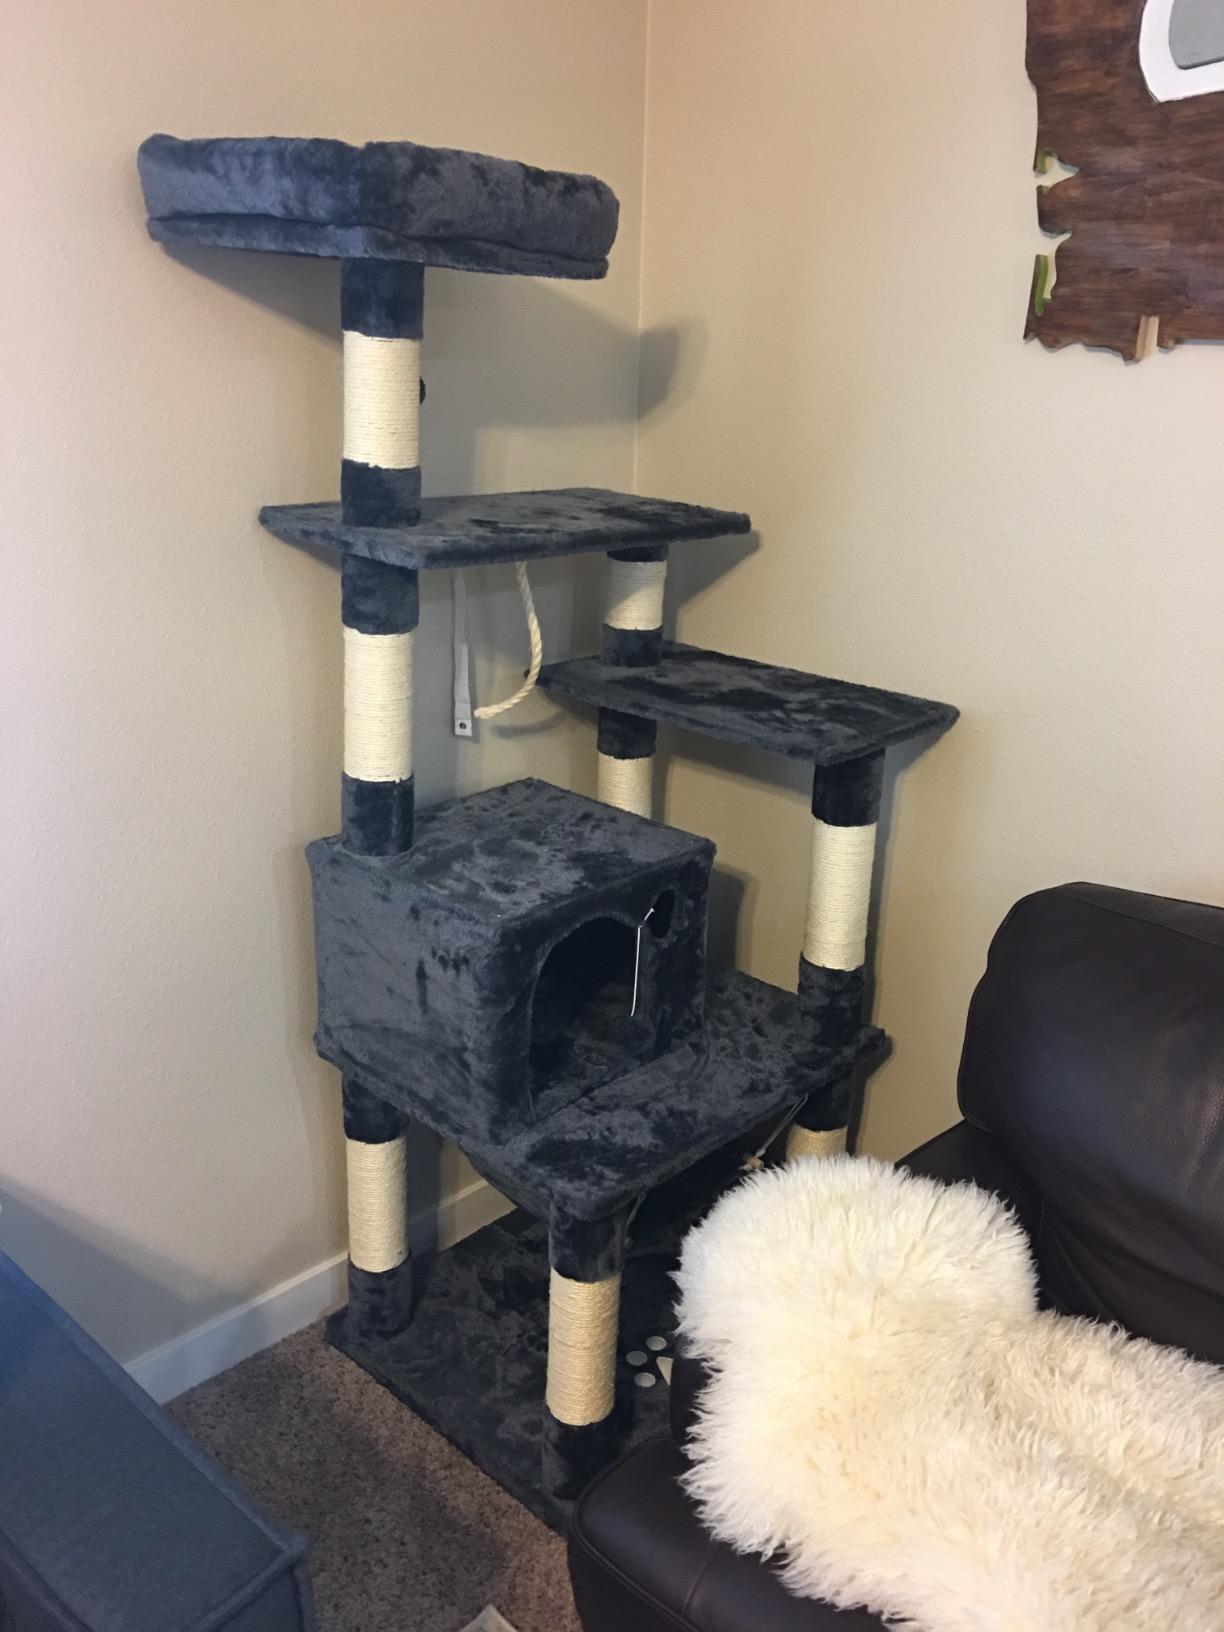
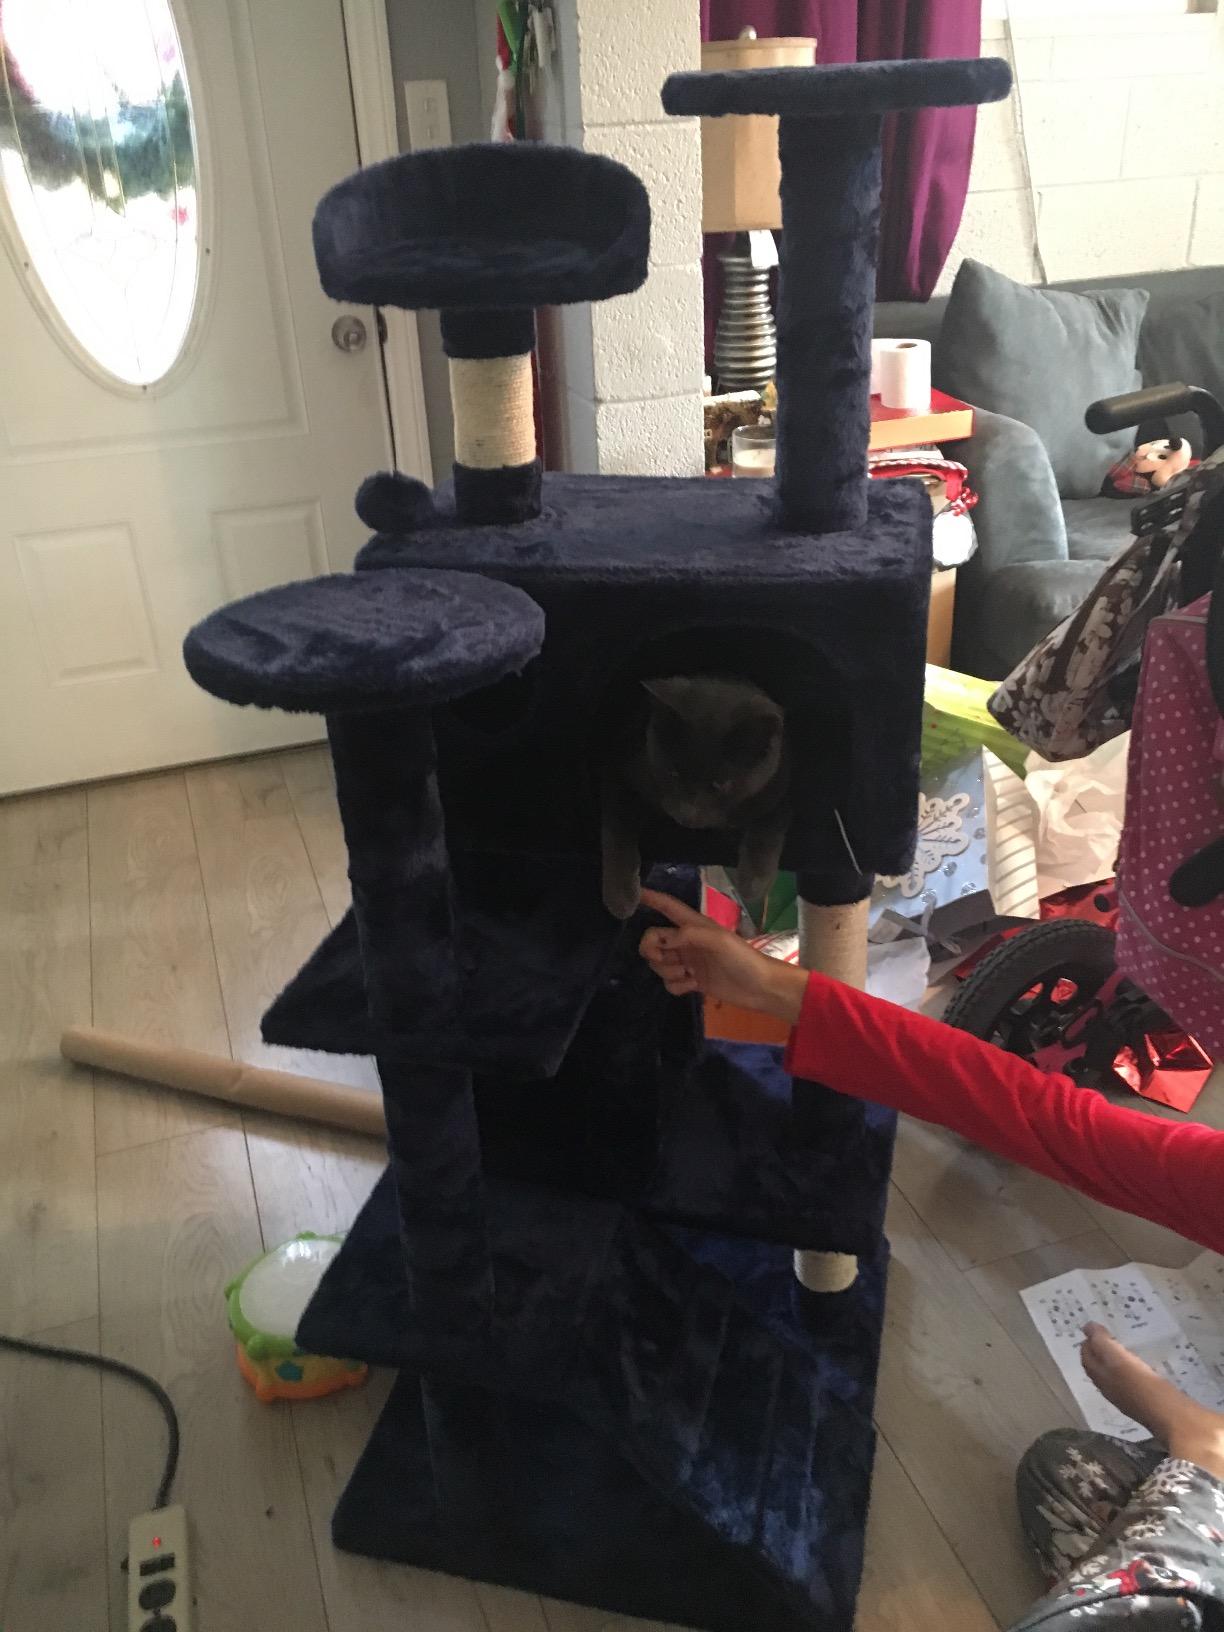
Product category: items_cat tree
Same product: no